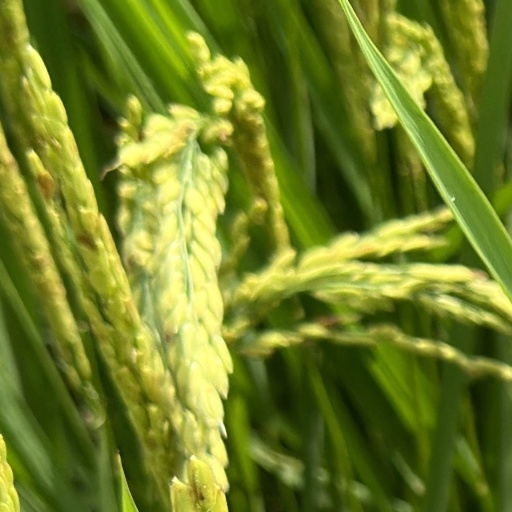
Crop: rice